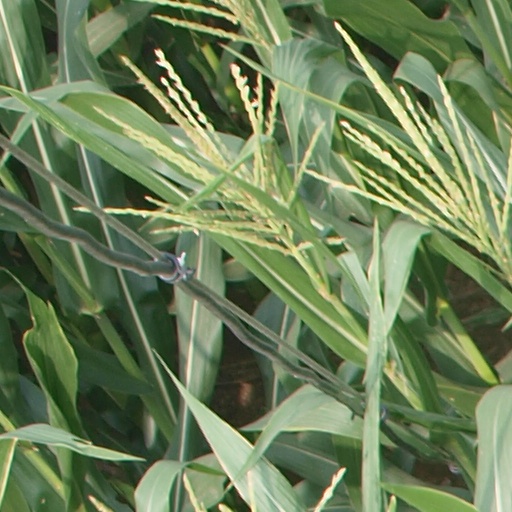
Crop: maize; corn